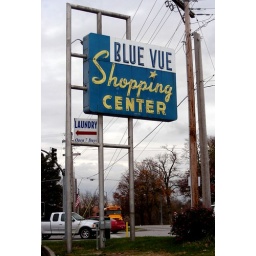
Stumbled on this very cool sign on Friday. Discovered the house fire about 2 minutes later in the other photos.